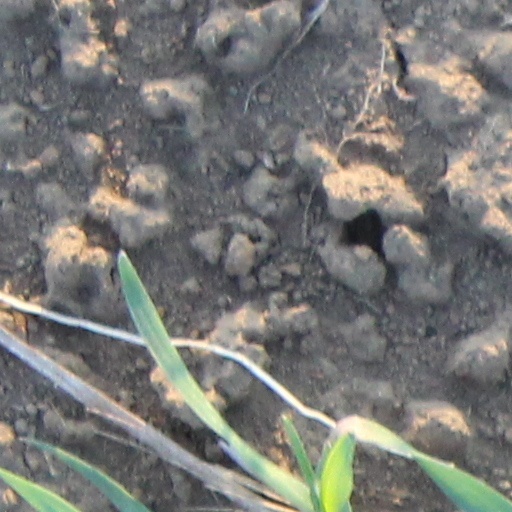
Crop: wheat